Once Upon a Horse...

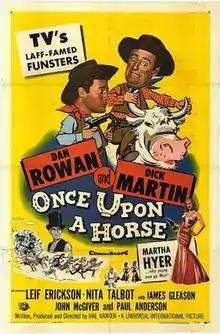
Theatrical release poster

Once Upon a Horse... is a 1958 American Western comedy film written and directed by Hal Kanter. The film stars Dan Rowan, Dick Martin, Martha Hyer, Leif Erickson, Nita Talbot, James Gleason, and John McGiver with Olympic Gold medalist weightlifter Paul Anderson as the blacksmith. The film was released in September 1958, by Universal Pictures.